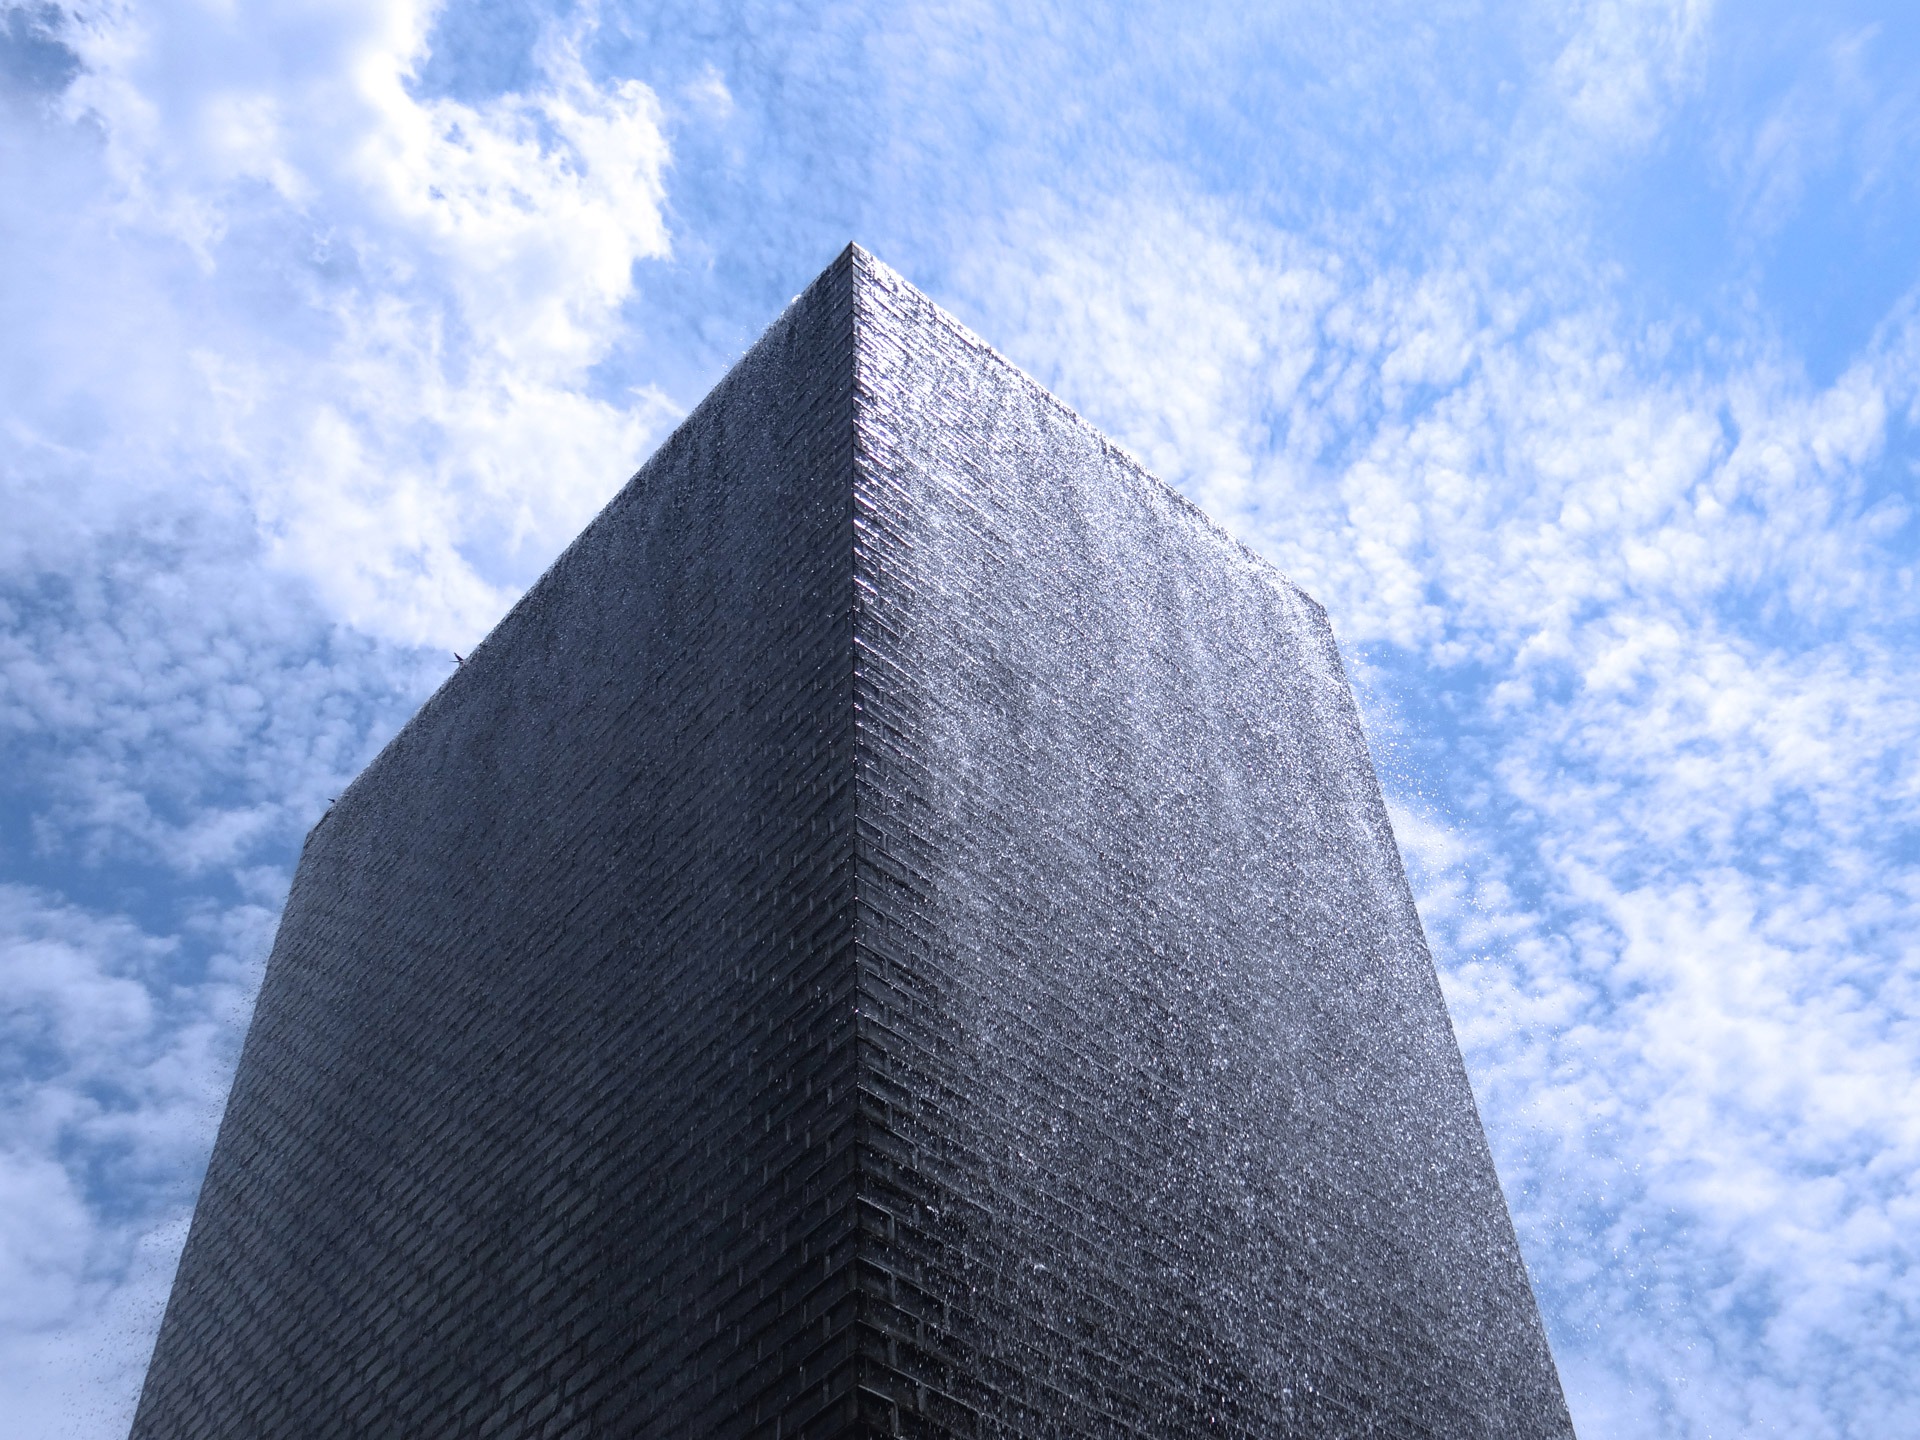
cloud, architecture, sky, sunlight, skyscraper, monument, reflection, tower, landmark, blue, crow, memorial, spire, symmetry, fountain, shape, monolith, downtown chicago, black granite